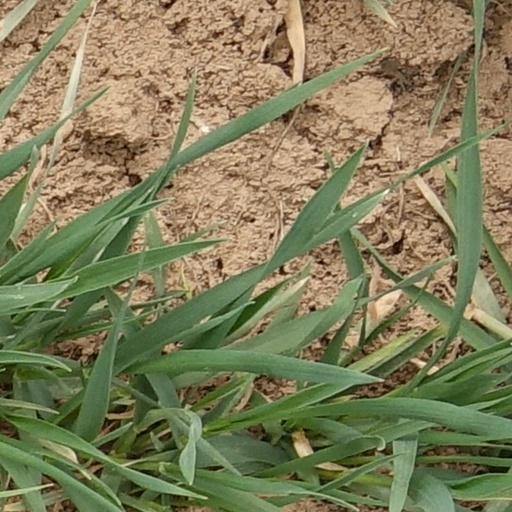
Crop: wheat